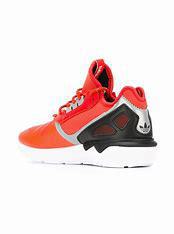
Brand: Adidas
Model: Tubular Runner